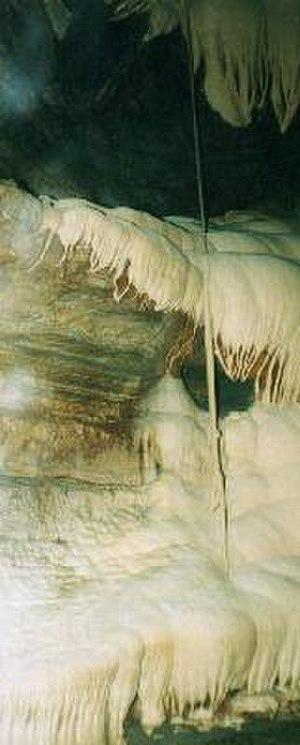
L'Ouysse est une rivière française du Massif central qui coule dans le département du Lot, en région Occitanie. Cet affluent en rive gauche de la Dordogne entaille d'abord le causse de Gramat de profonds canyons comme à Rocamadour, puis devient souterrain sur l'essentiel de son parcours. Certaines parties sont encore inconnues et cela entraîne des incertitudes sur la longueur totale du cours d'eau.
Le gouffre des Vitarelles est un grand gouffre d'effondrement situé sur le territoire de la commune de Gramat dans le département du Lot.